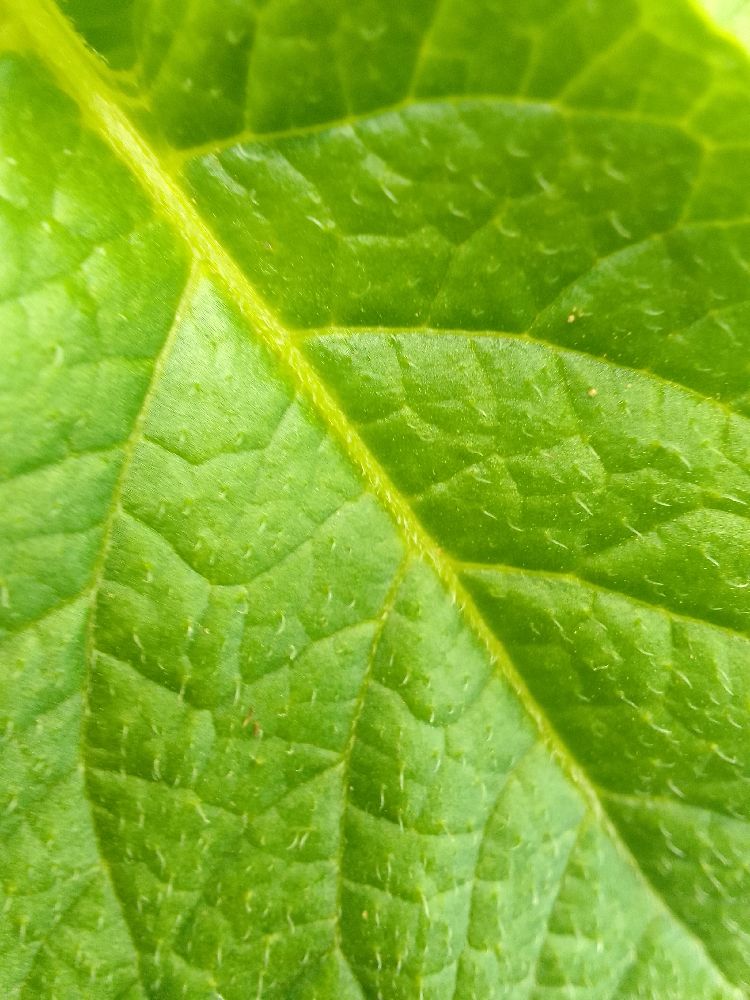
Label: Healthy